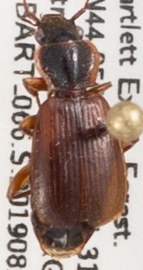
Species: Cymindis cribricollis
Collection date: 2019-08-21
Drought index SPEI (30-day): -0.554
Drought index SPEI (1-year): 0.9
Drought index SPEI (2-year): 0.71